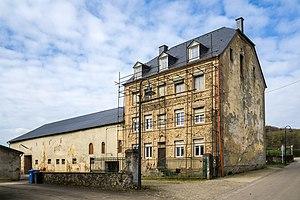
Essingen, est un lieu-dit et une section de la commune de Mersch situé dans le canton de Mersch au Luxembourg.